Cod fisheries

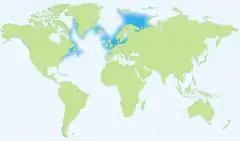
"Gadus morhua" (Atlantic cod) range map

Cod populations or stocks can differ significantly both in appearance and biology. For instance, the cod stocks of the Baltic Sea are adapted to low-salinity water. Organisations such as the Northwest Atlantic Fishery Organization (NAFO) and ICES divide the cod into management units or stocks; however these units are not always biologically distinguishable stocks. Some major stocks/management units on the Canadian/US shelf are the Southern Labrador-Eastern Newfoundland stock (NAFO divisions 2J3KL), the Northern Gulf of St. Lawrence stock (NAFO divisions 3Pn4RS), the Northern Scotian Shelf stock (NAFO divisions 4VsW), which all lie in Canadian waters, and the Georges Bank and Gulf of Maine stocks in United States waters. In the European Atlantic, there are numerous separate stocks: on the shelves of Iceland, the coast of Norway, the Barents Sea, the Faroe Islands, off western Scotland, the North Sea, the Irish Sea, the Celtic Sea and in the Baltic Sea.